Steve Novak

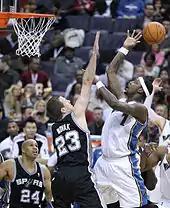
Novak (No. 23) with the San Antonio Spurs defending Andray Blatche in 2011.

On June 28, 2006, Novak was selected with the 32nd overall pick of the 2006 NBA draft by the Houston Rockets. He ended his rookie season (2006–07) with averages of 1.5 points and 0.7 rebounds in 5.5 minutes per game. He was not active on the Houston Rockets' playoff roster.